Reign of Ferdinand VII of Spain

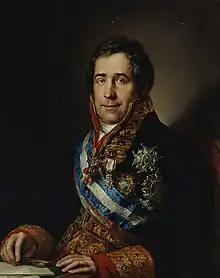
Francisco Tadeo Calomarde, an important representative of the ultra-royalists, was Secretary of State for Grace and Justice between January 1824 and October 1832.

The following month, on October 25, the Cortes approved the reform of the regular clergy, aiming primarily to reduce its excessively large numbers. This included the suppression of monastic and military orders and many convents of mendicant orders—by 1822, nearly half of Spain's convents had been closed. The decree also stipulated that no town could have more than one convent of the same order. The properties of dissolved monasteries and convents—like those of the Inquisition and the Jesuits—were subject to disentailment, passing to the state and then being sold at public auctions. However, no measures were taken to help peasants acquire these lands, which were mostly bought by the wealthiest landowners. In some cases, the situation of peasants worsened as new landowners raised rental fees or evicted them under the "property rights" they had acquired. The disentailment of monastic and mendicant properties was one of the main reasons why the majority of the clergy—especially regular clergy, who were the biggest losers under liberal policies—joined the counterrevolutionary camp. Along with some of the peasantry, they formed the "great anti-liberal alliance," whose most notable expression was the Partidas realistas, guerrilla groups acting as its armed wing, which began their activities mainly in 1821.